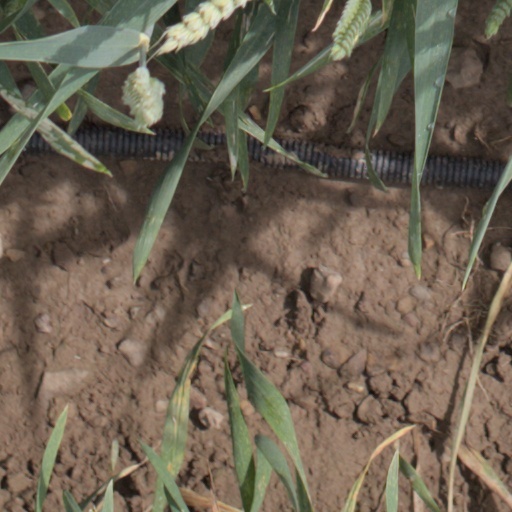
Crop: wheat